Karl Humenberger

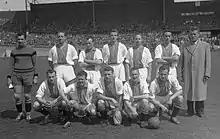
Humenberger (standing right, with Ajax 1957)

Karl Humenberger (25 October 1906 – 28 December 1989) was an Austrian association football player and manager, the brother of fellow player Ferdinand Humenberger.